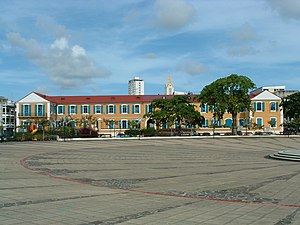
Guadeloupe
Pointe à Pitre
Guadeloupe er et fransk oversøisk departement i Caribien bestående